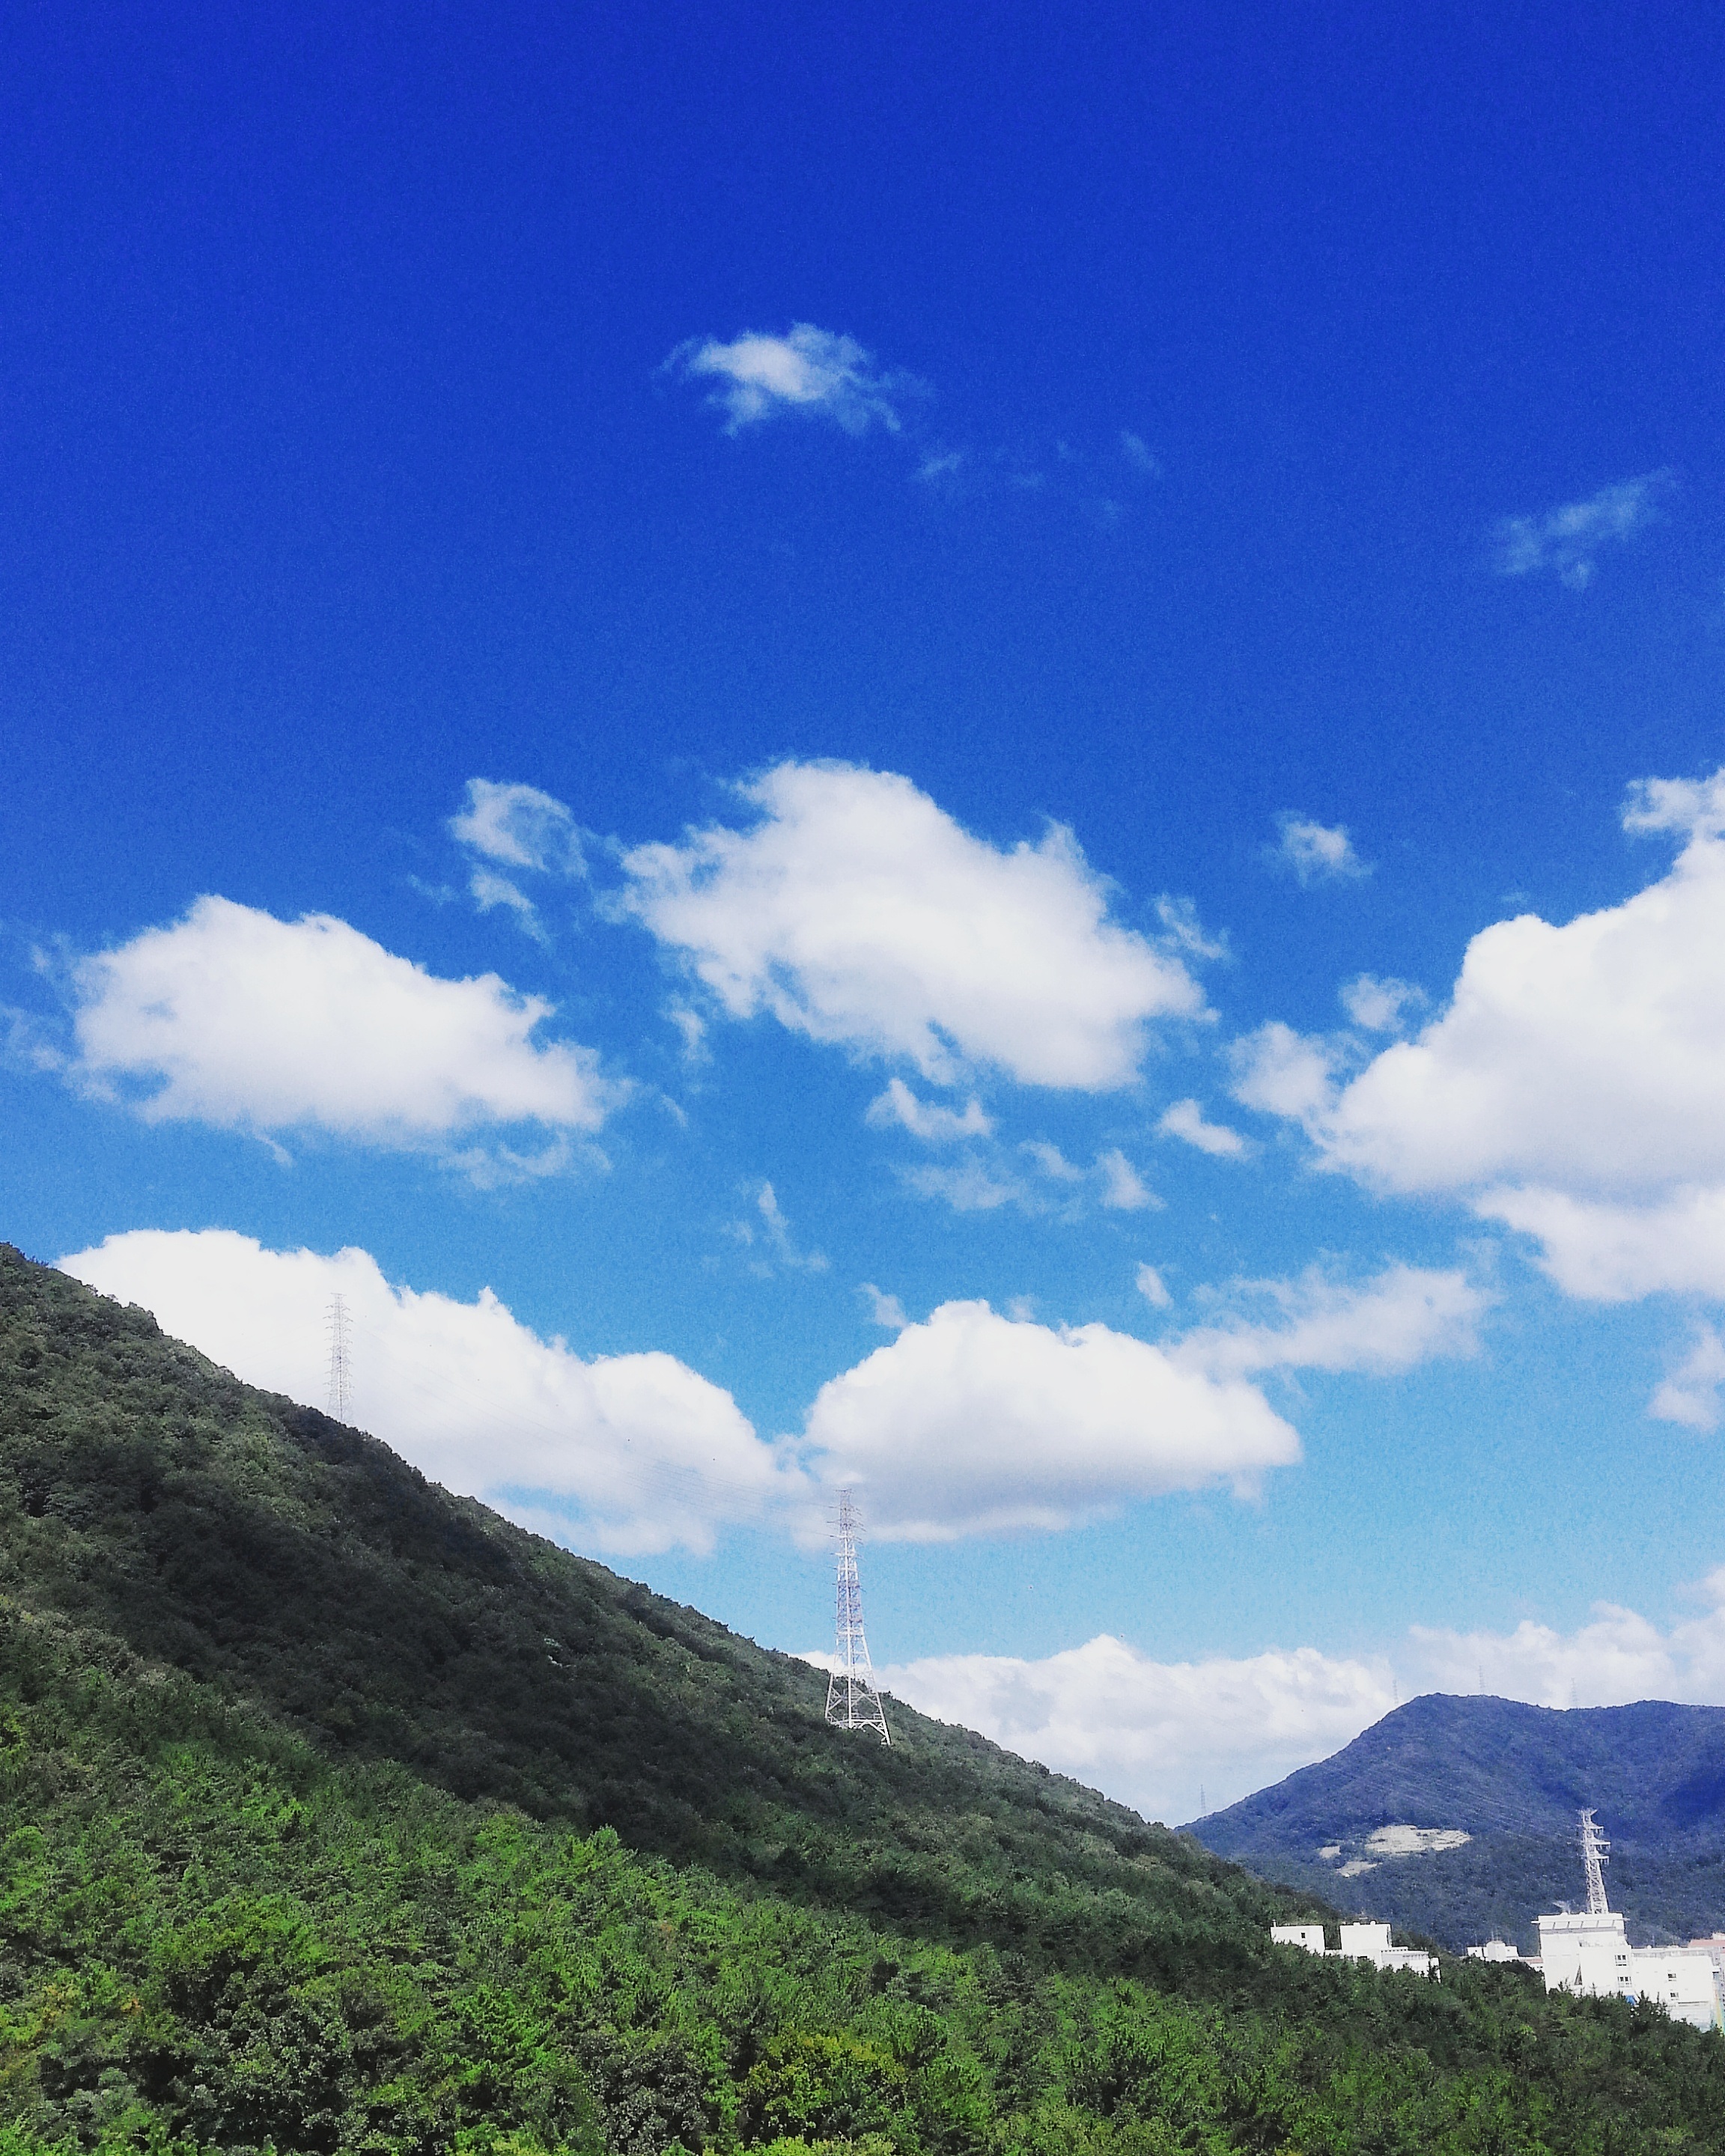
horizon, mountain, cloud, sky, field, meadow, hill, mountain range, cumulus, ridge, plain, grassland, plateau, ecosystem, landform, meteorological phenomenon, geographical feature, mountainous landforms